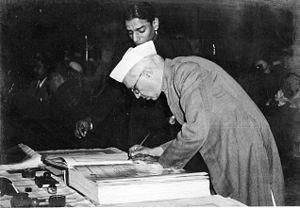
14 février : pacte sino-soviétique.